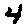
Label: 4